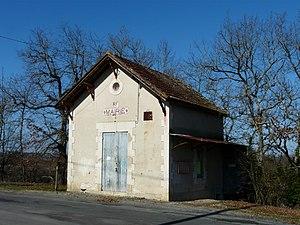
L'ancienne mairie de Cogulot, Eymet, Dordogne, France.
Cogulot est une ancienne commune française située en Bergeracois dans le sud-ouest du département de la Dordogne, qui a existé depuis la fin du XVIIIᵉ siècle jusqu'en 1970. Depuis 1971, elle est intégrée à la commune d'Eymet.